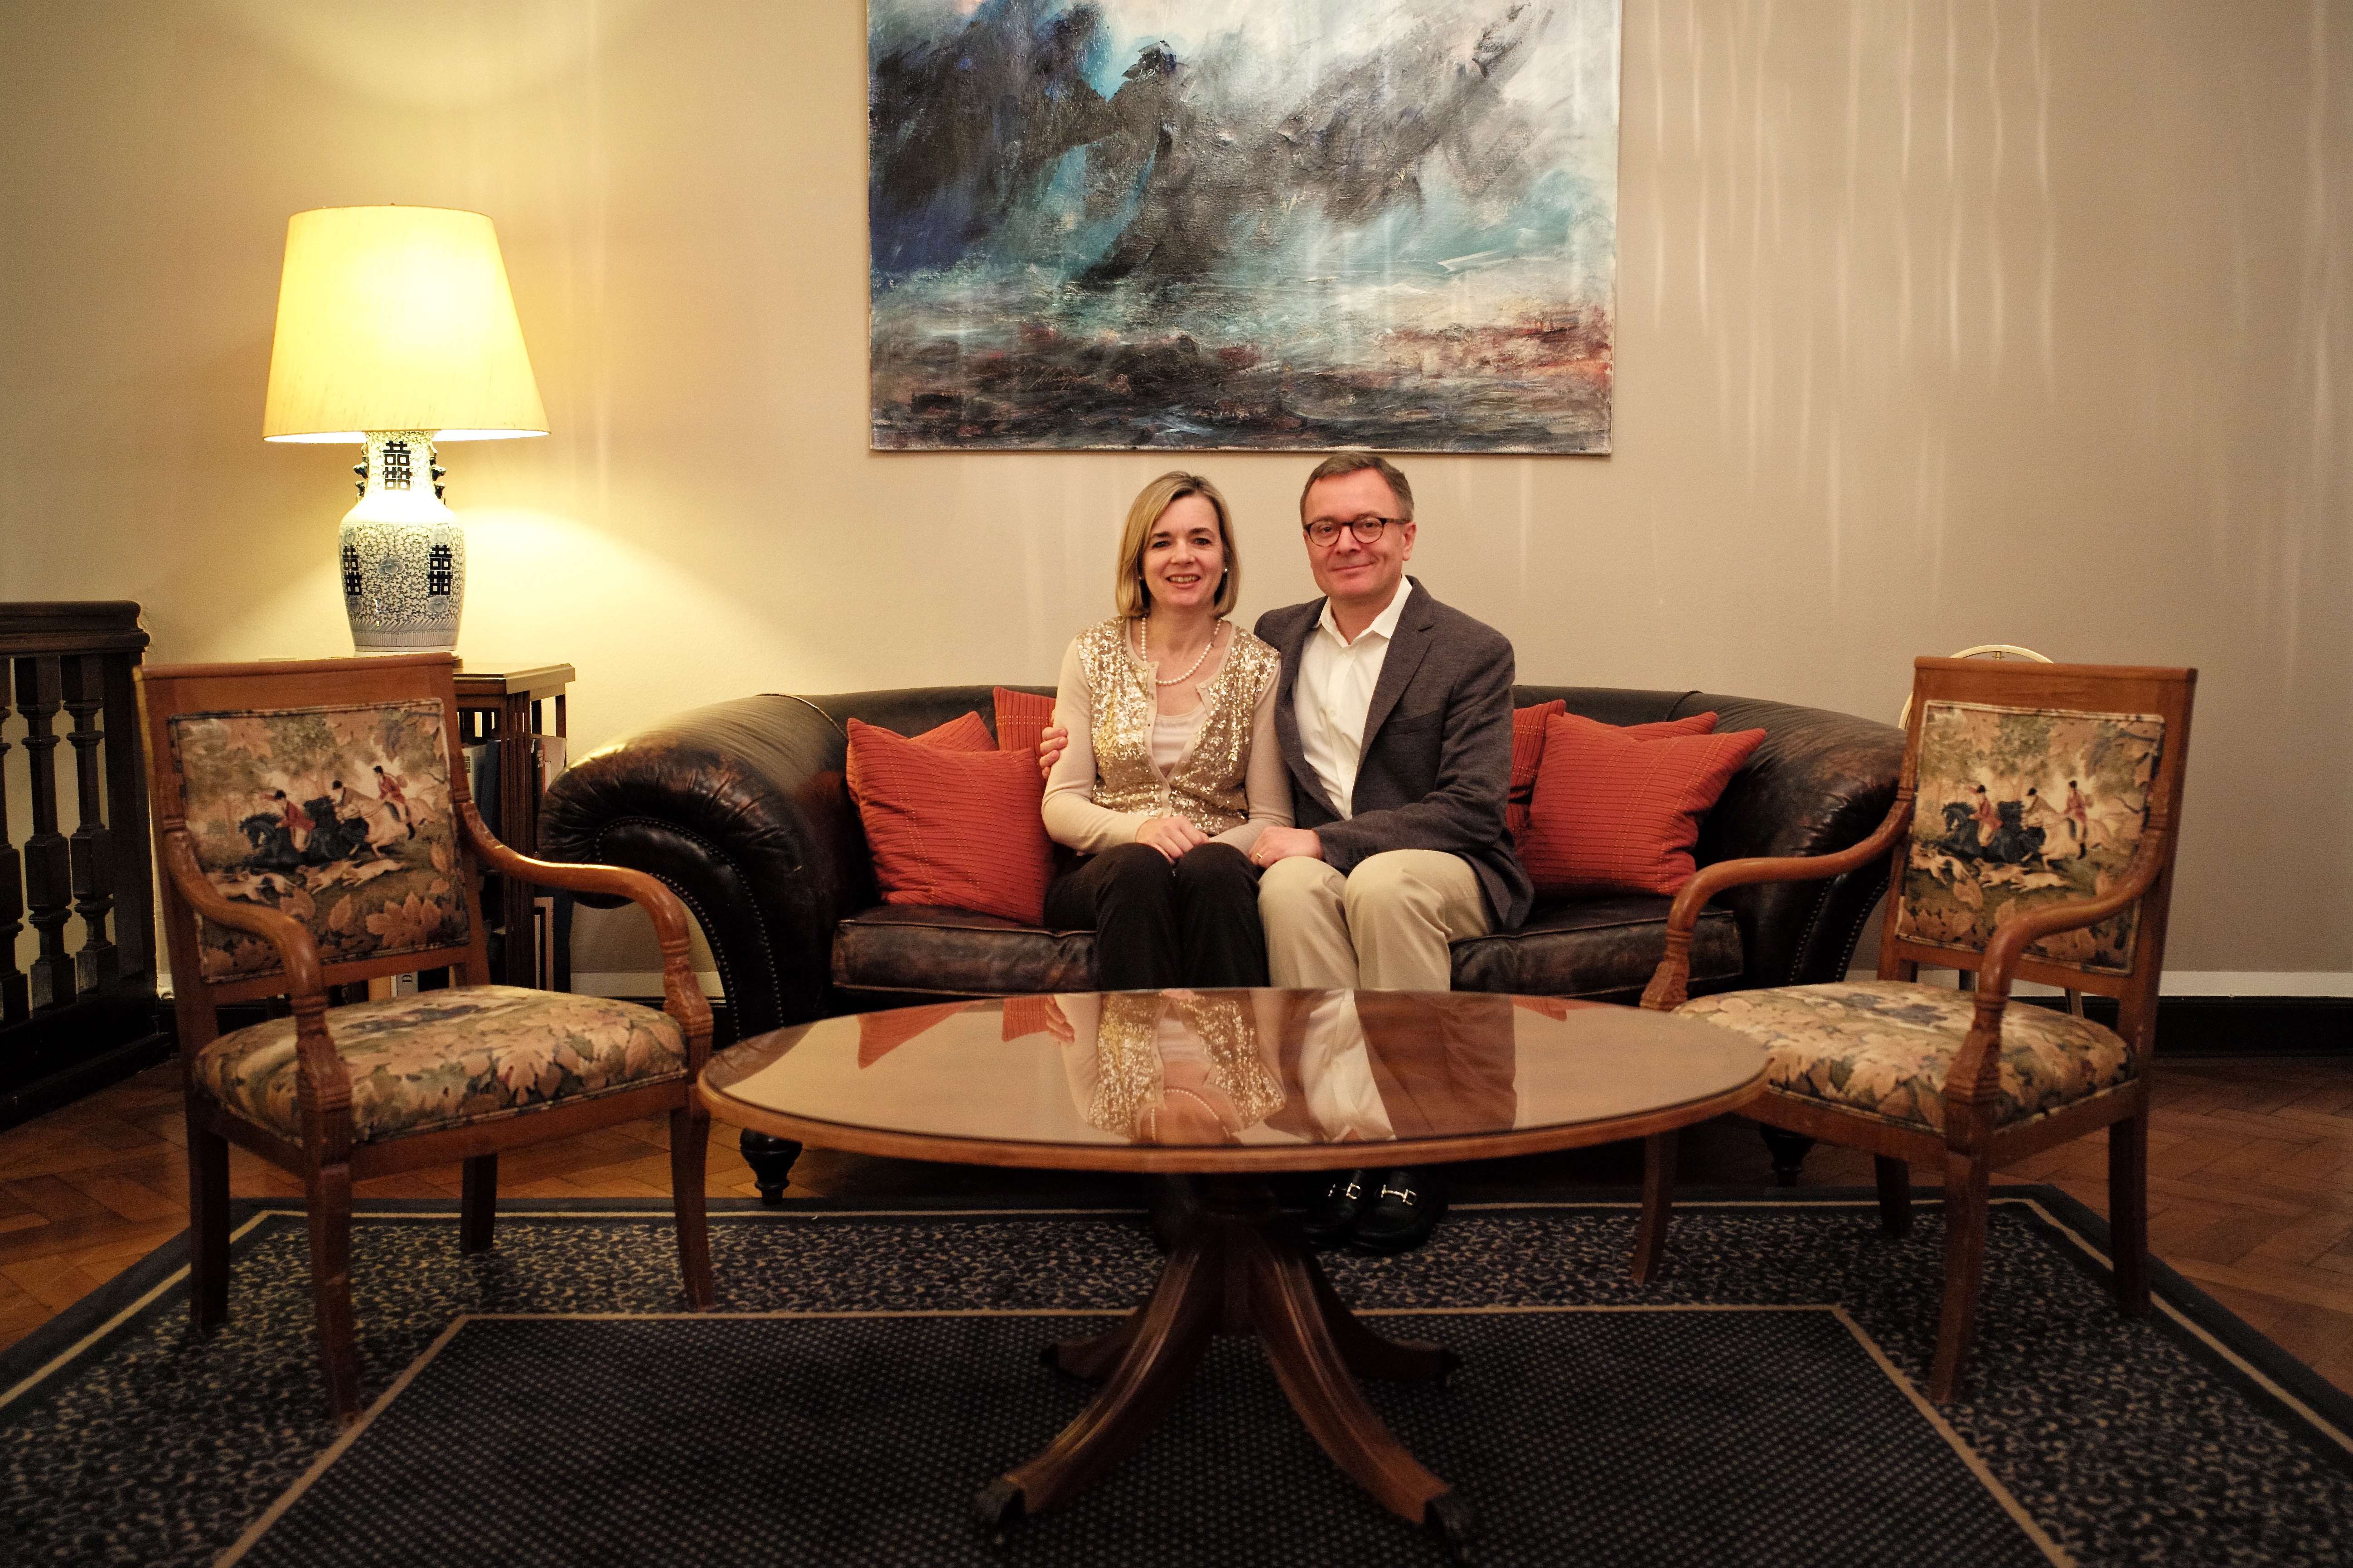
table, home, portrait, couple, living room, furniture, room, interior design, family, m, 28, leica, 240, summicron, availablelight, lerbach